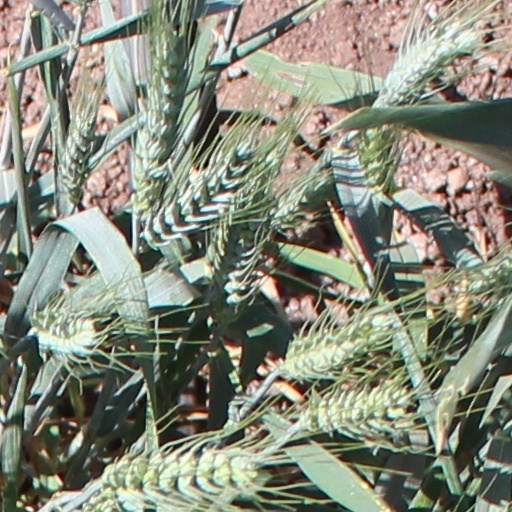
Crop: wheat